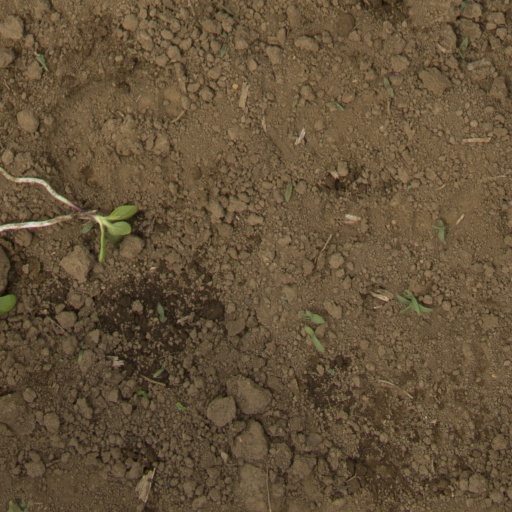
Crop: Jerusalem artichoke